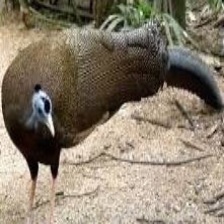
Species: GREAT ARGUS
Scientific name: ARGUSIANUS ARGU